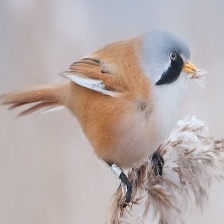
Species: BEARDED REEDLING
Scientific name: PANURUS BIARMICUS